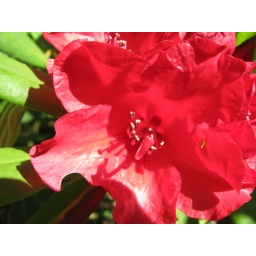
Great splash of red in the green woods.